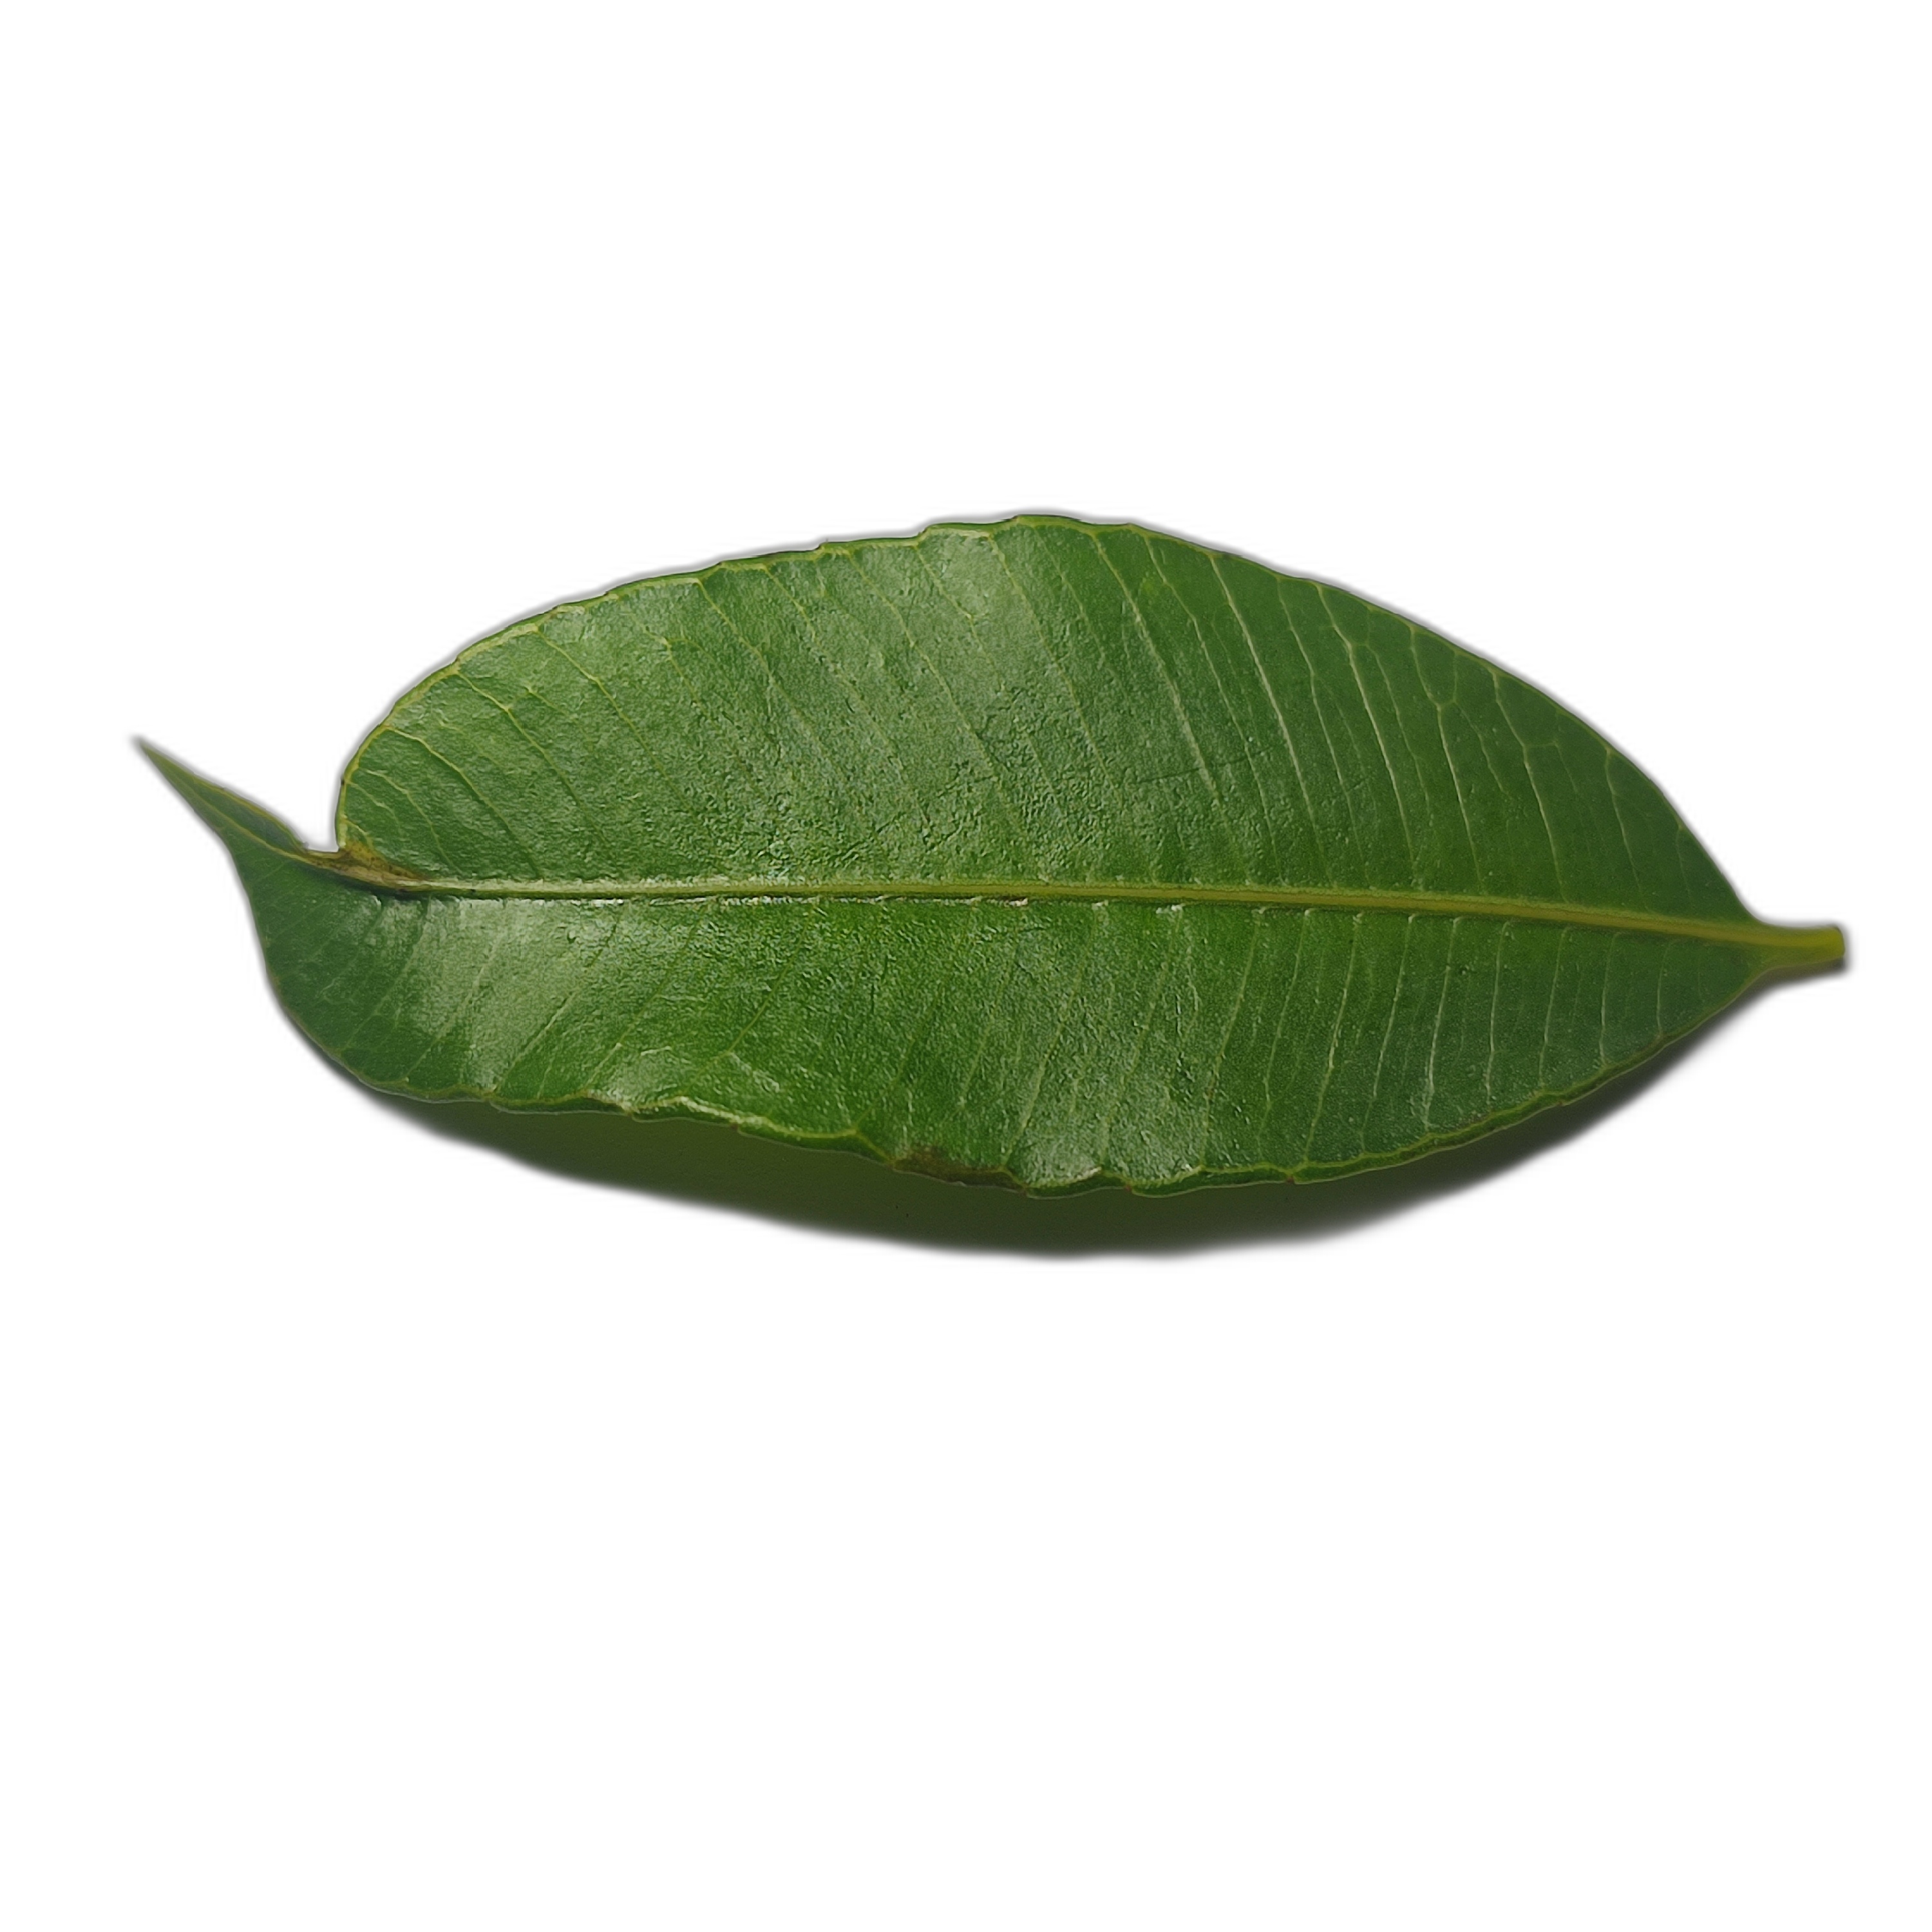
Label: healthy